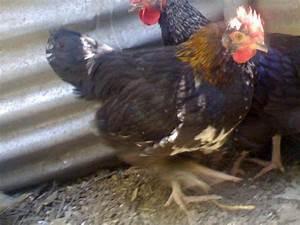
chicken